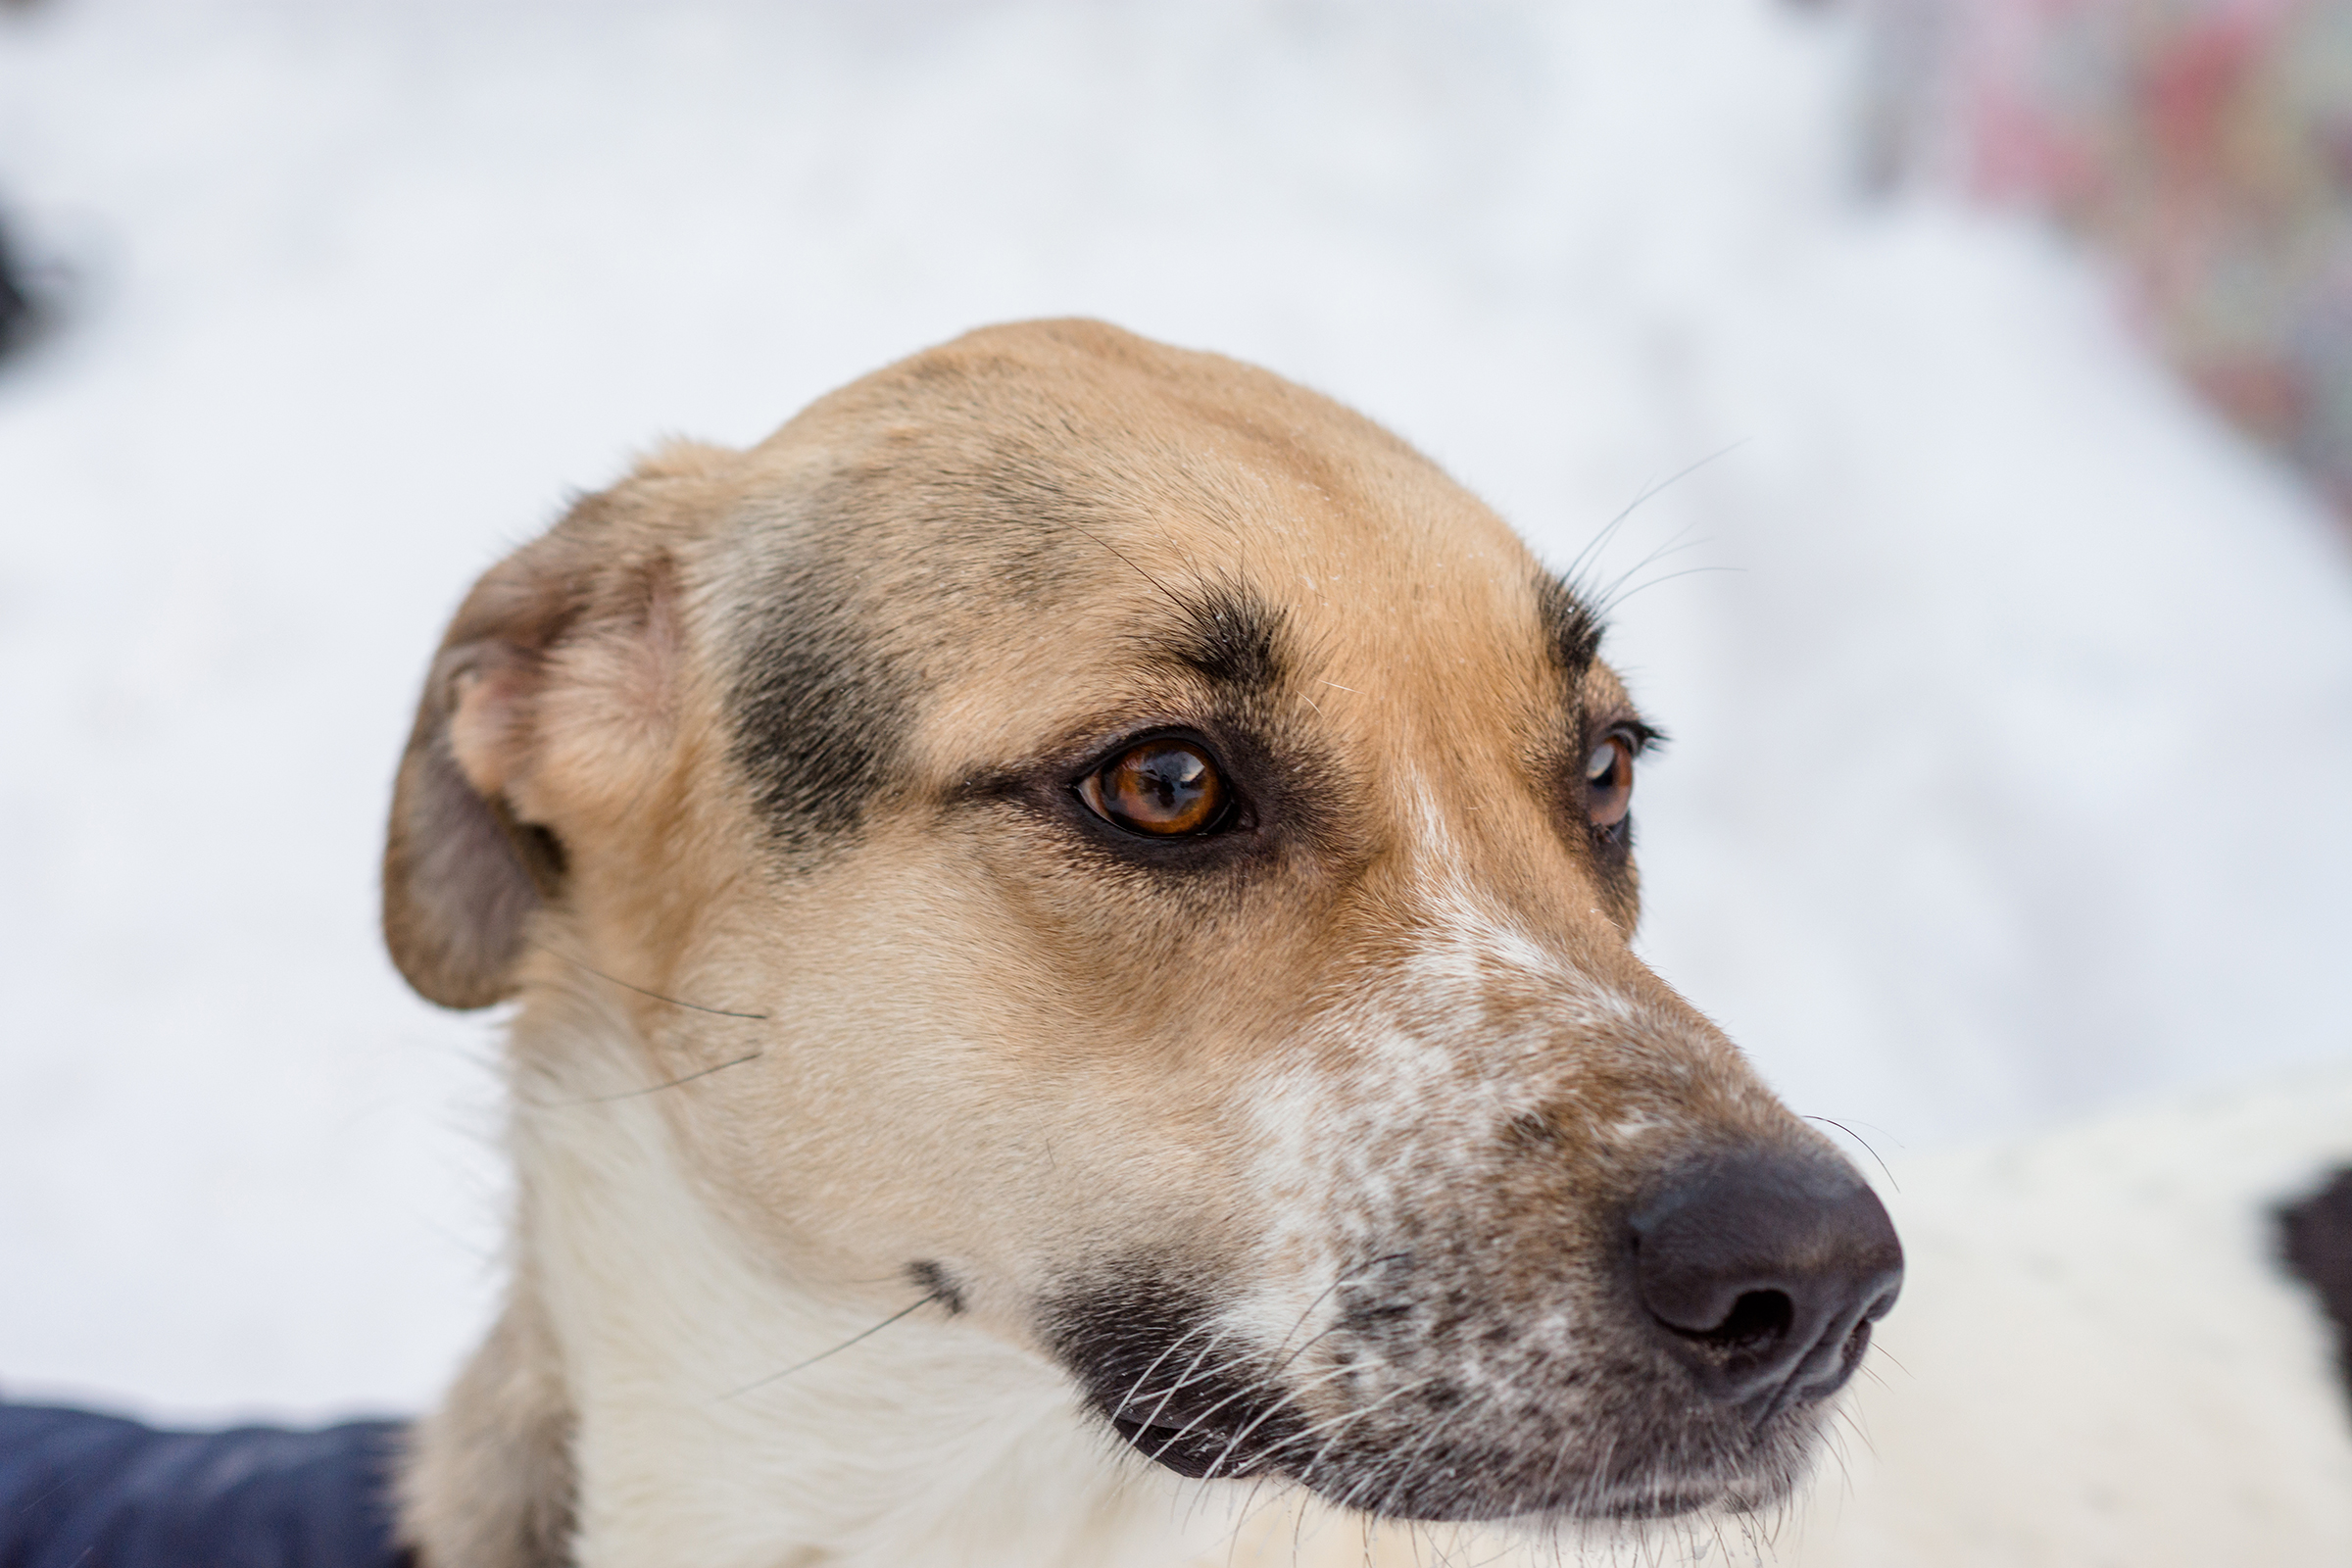
dog, winter, day, snow, vertebrate, canidae, dog breed, mammal, snout, nose, carnivore, street dog, eye, rafeiro do alentejo, sporting group, whiskers, rare breed dog, fawn, companion dog, Potcake dog, fur, Mountain cur, ear